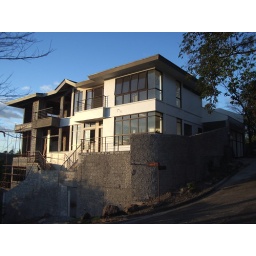
My house on the hill in Antipolo.